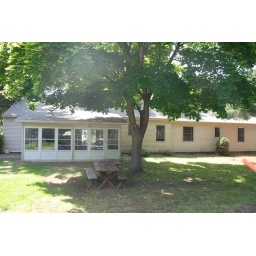
Big mature trees and a 3 season room. The girls and I will be spending a lot of time in the 3 season room.